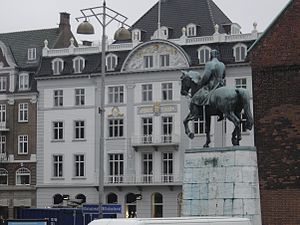
Helen Schou
Rytterstatuen af Christian 10. i Århus
Helen Schou, født Rée var en dansk billedhugger, datter af vekselerer I.M. Rée og hustru Dagmar f. Albeck. Oprindeligt kastede hun sig over tegningen og maleriet, men hun skiftede over til skulpturen og var elev af Anne Marie Carl Nielsen fra 1922 til 1927. På dette tidspunkt arbejdede Anne Marie Carl Nielsen på rytterstatuen af Christian IX, og da Helen Schou var hesteinteresseret og en habil skolerytterske, lå det lige for, at hun skulle gå videre i denne retning. Hun kom senere på Kunstakademiet. Hendes anatomiske viden om hesten skyldtes ikke kun æstetiske studier, men også hendes deltagelse i dissektioner af heste på Landbohøjskolen.